Zoo Miami

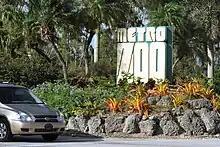
Entrance sign with the old zoo name

The history of Zoo Miami can be traced back to 1948, when a small road show, stranded near Miami, exchanged three monkeys, a goat and two black bears for approximately $270 in repairs for the truck. These six animals were the beginning of the Crandon Park Zoo at Crandon Park on the island of Key Biscayne, just southeast off the coast from downtown Miami. The Crandon Park Zoo occupied of the park. The first animals in the zoo, including some lions, an elephant and a rhinoceros, had been stranded when a circus went out of business in Miami. Some Galapagos tortoises, monkeys and pheasants were added from the Matheson plantation. By 1967, the Crandon Park Zoo had grown to over 1,200 animals, and was considered one of the top 25 zoos in the country.